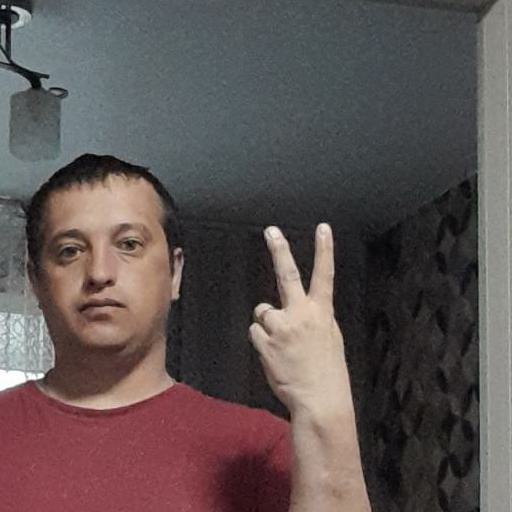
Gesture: peace_inverted